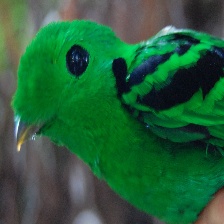
Species: GREEN BROADBILL
Scientific name: CALYPTOMENA VIRIDIS